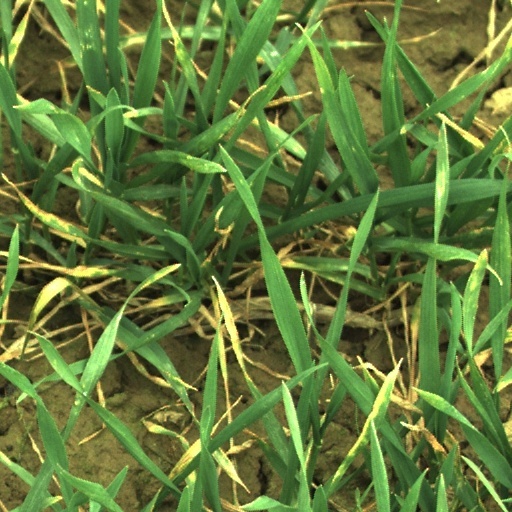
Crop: wheat